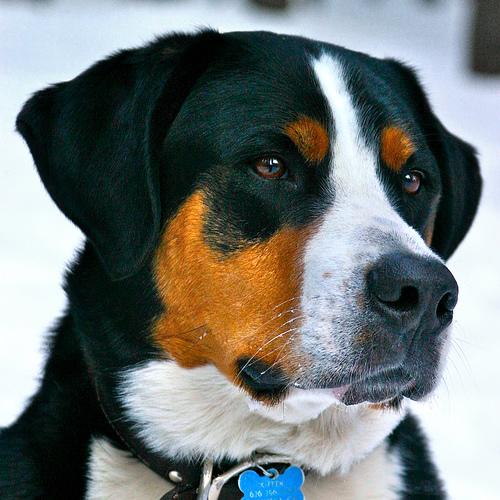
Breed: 237-n000086-Greater_Swiss_Mountain_dog